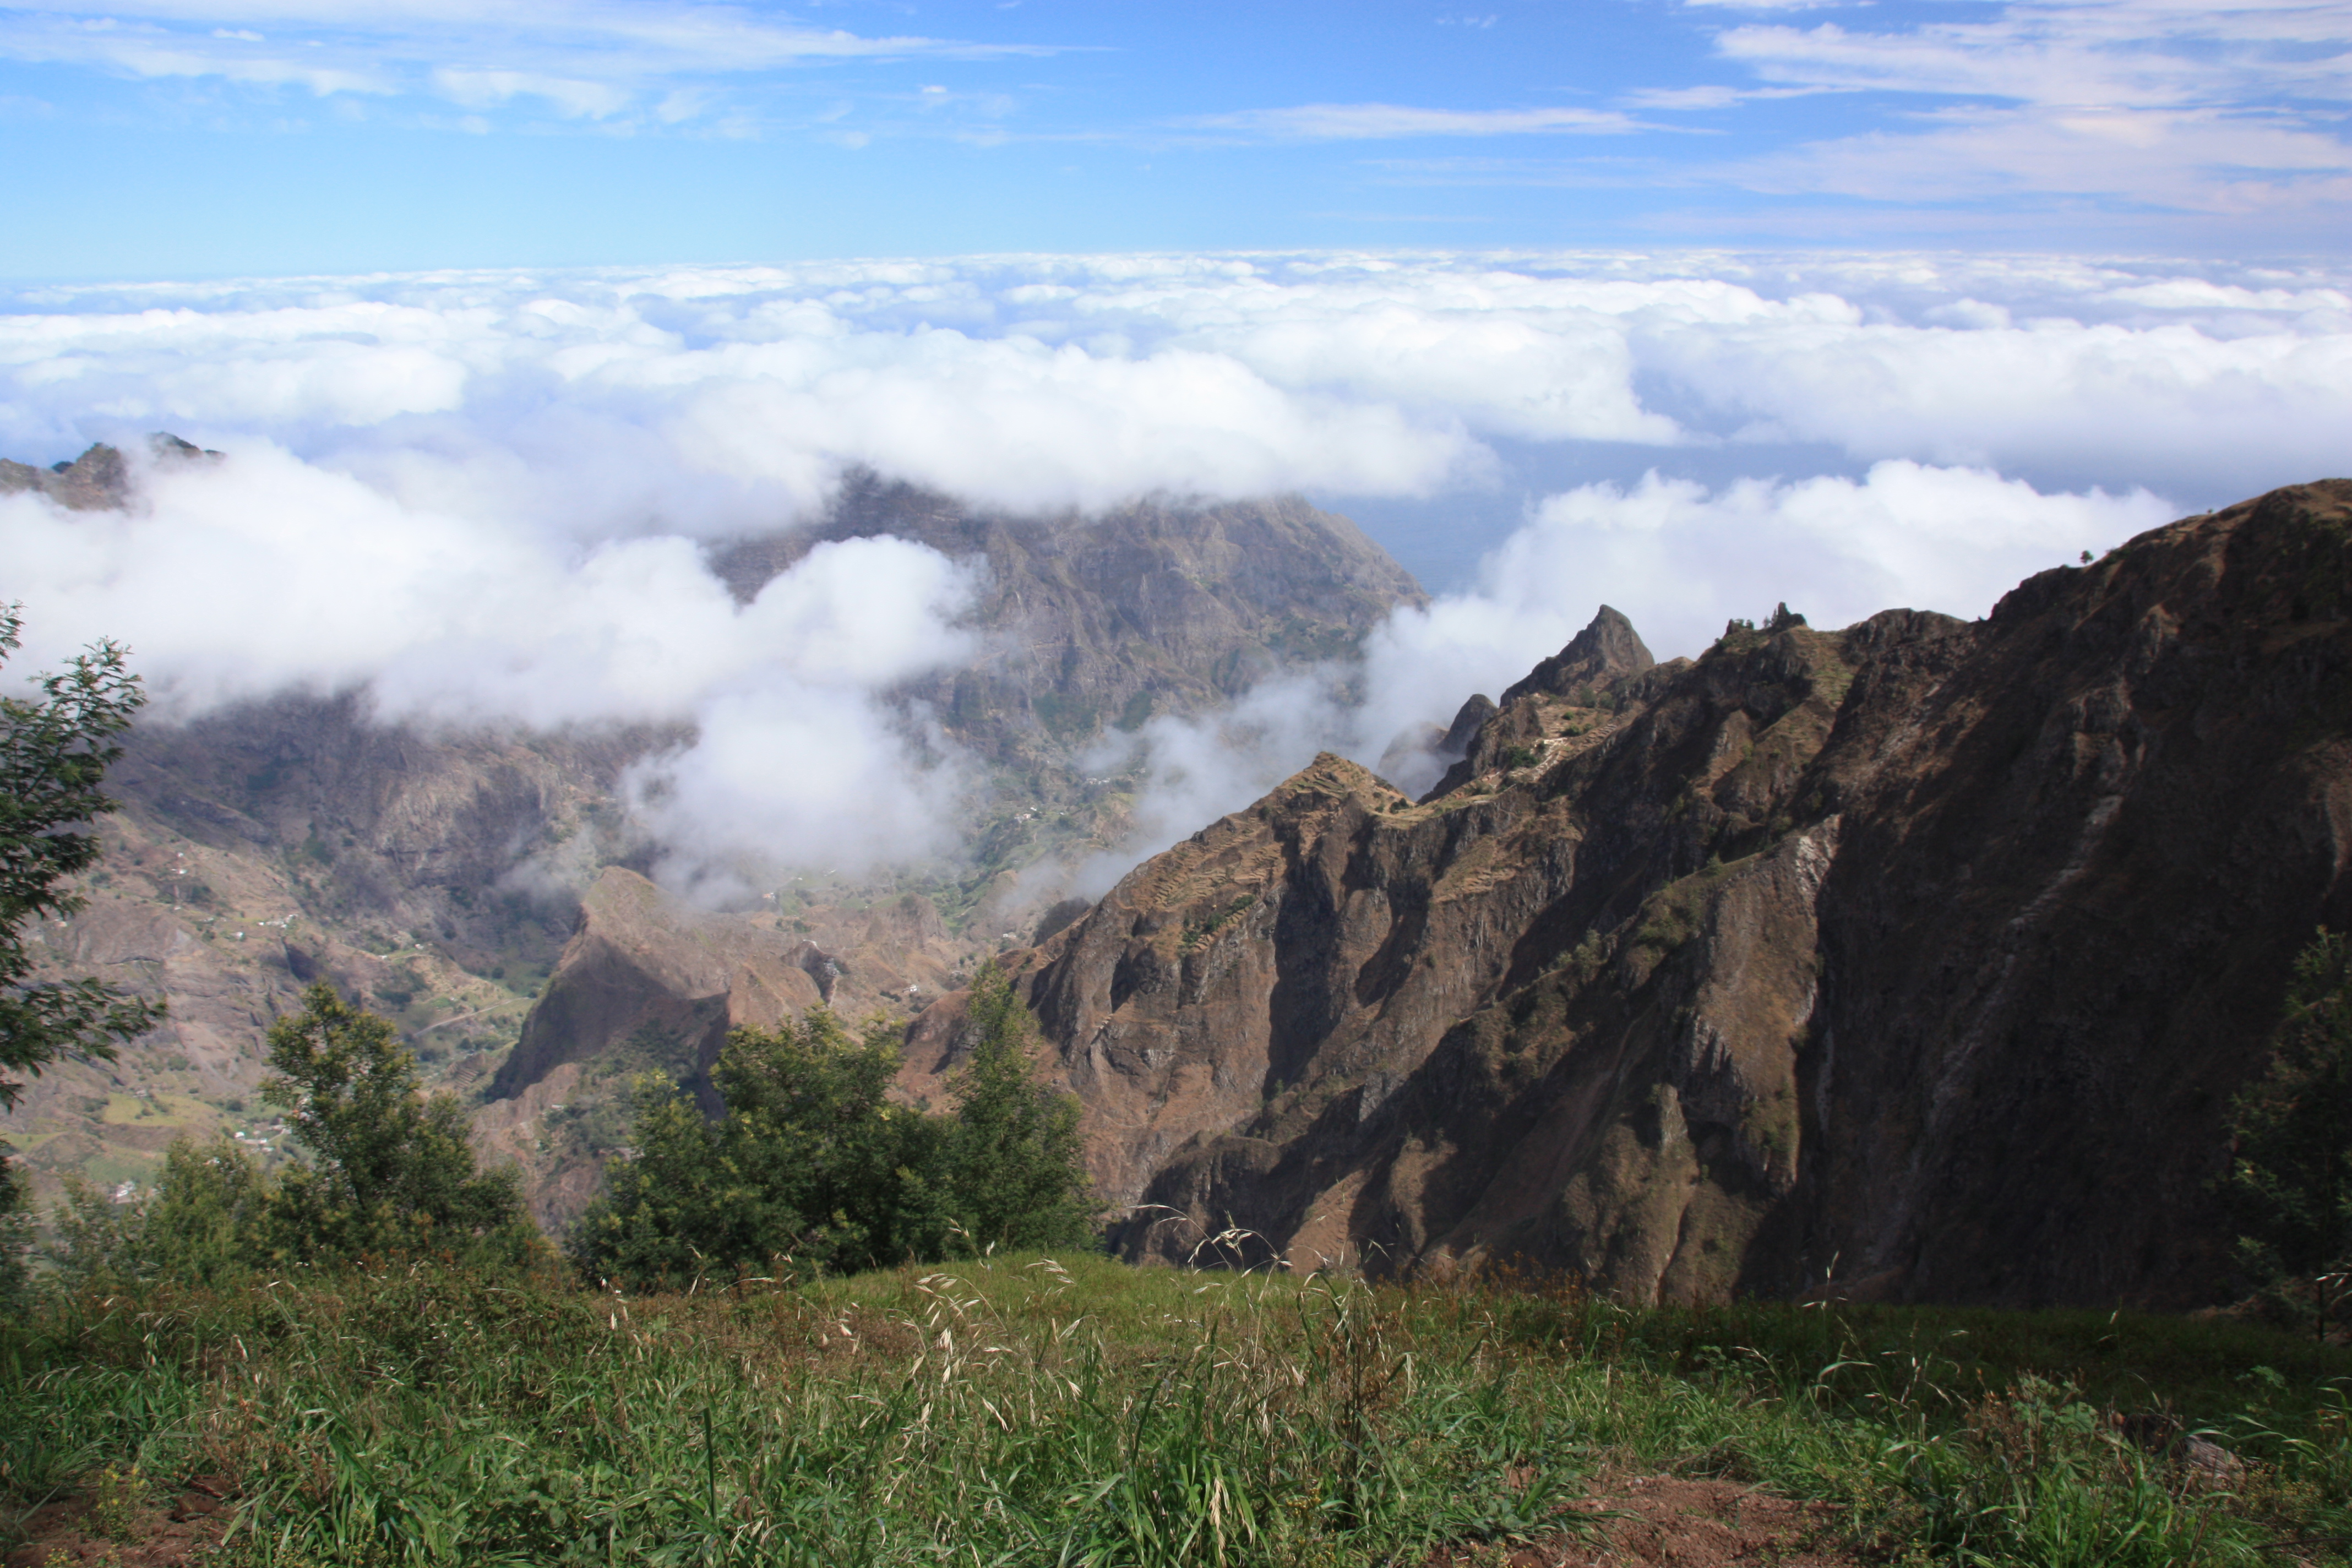
mountain, cape, green, mountainous landforms, cloud, highland, sky, wilderness, ridge, mount scenery, mountain range, hill station, hill, fell, escarpment, tree, meteorological phenomenon, national park, valley, plateau, grass, terrain, shrubland, rock, landscape, elevation, massif, alps, summit